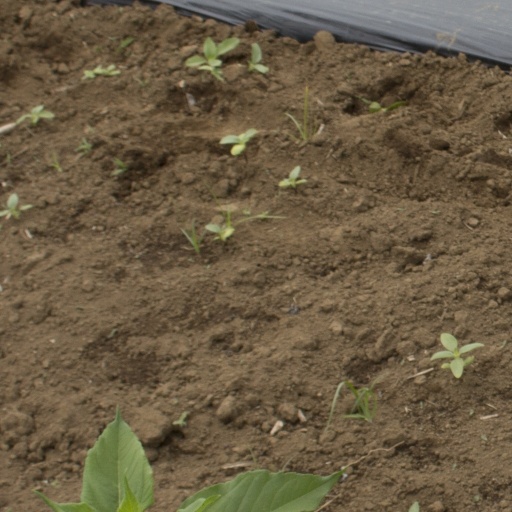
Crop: Jerusalem artichoke